John White (colonist and artist)

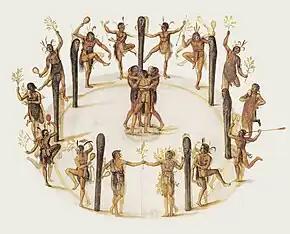
Watercolour by John White of Roanoke Indians

In the late sixteenth century, efforts to establish an English colony in the New World began to gain momentum, and White soon became an enthusiastic supporter. In 1577, White may have accompanied Martin Frobisher to search for precious metals and a northwest passage to Asia on his Baffin Island and Greenland expeditions. Despite this, White was not mentioned by name. His drawings from this period were of the lands and people encountered on the voyage. In 1585, White accompanied the expedition led by Sir Ralph Lane to attempt to found the first English colony in North America. White was sent by Sir Walter Raleigh as Sir Richard Grenville's artist-illustrator on his first voyage to the New World; working closely with the scientist Thomas Harriot, he served as mapmaker and artist to the expedition, which encountered considerable difficulties and returned to England in 1586.